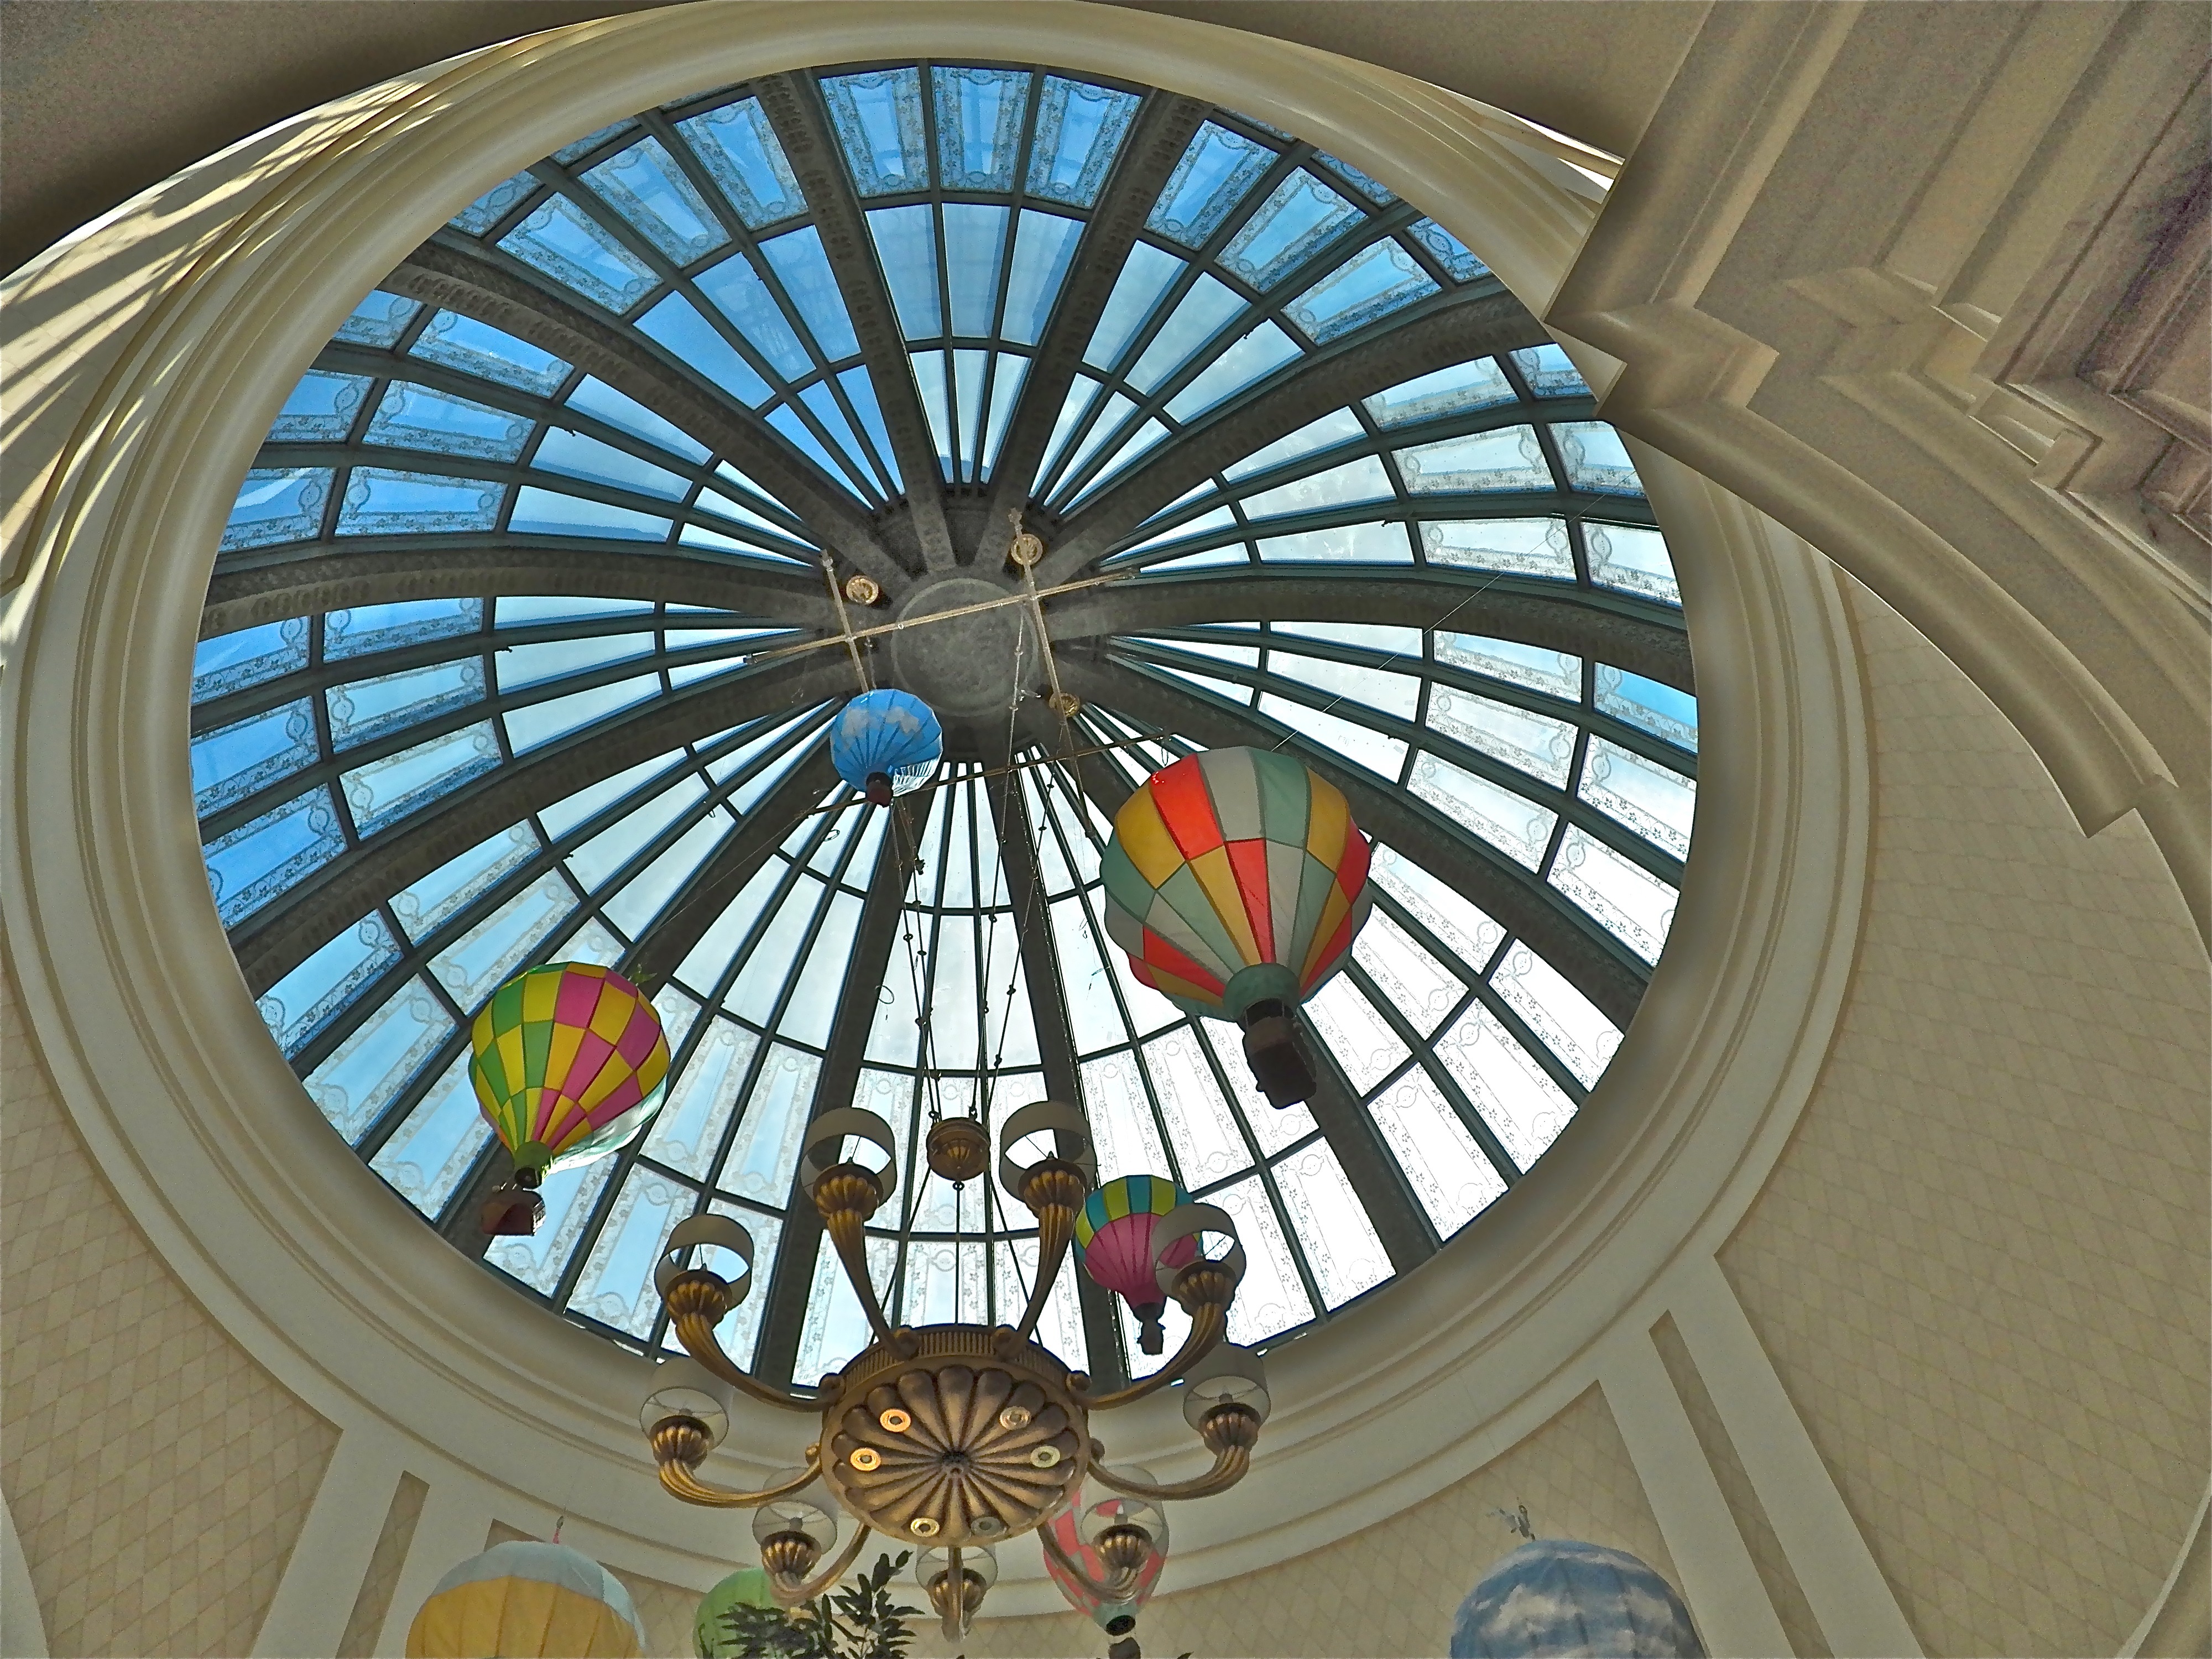
light, architecture, structure, sky, sunlight, interior, window, glass, building, ceiling, construction, pattern, geometric, skylight, cathedral, material, stained glass, circle, art, design, symmetry, vault, chandelier, dome, architectural, domed, daylighting